Who's Your Daddy? (video game)

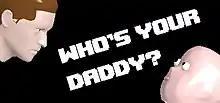

Who's Your Daddy? is an online multiplayer parody simulation video game created by Joseph Williams under the name Evil Tortilla Games. The game raised $1,500 through the crowdfunding platform Kickstarter and was approved for release on Steam through Steam Greenlight. An early access version of the game was released December 23, 2015. The full game was released on May 13, 2016.